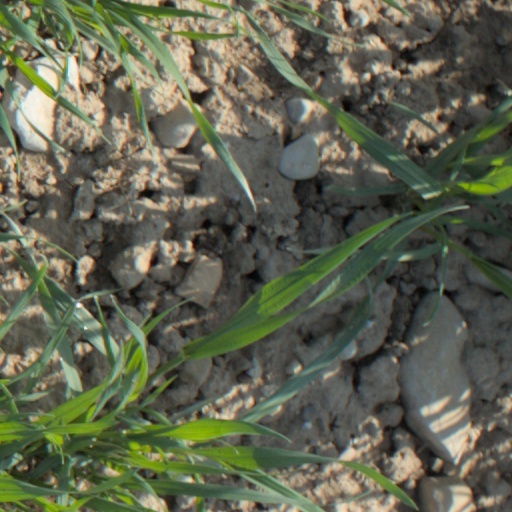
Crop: wheat